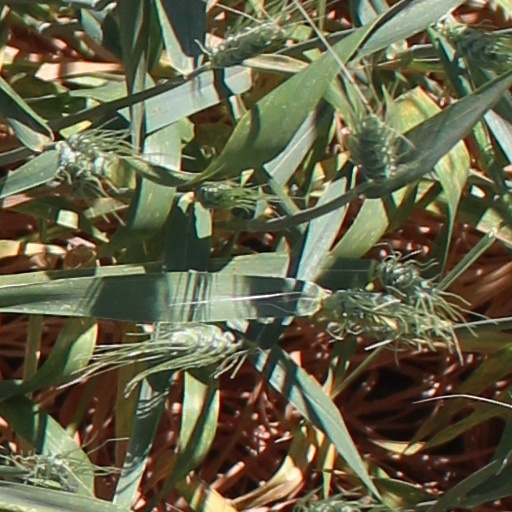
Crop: wheat